Mexico City Metro overpass collapse

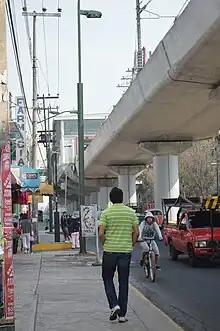
Photograph of a concrete bridge spanning an avenue.

Three days before DNV released its report, journalists from "The New York Times" (NYT) published an investigation attributing the collapse to a series of errors originating in its planning. The report indicated that the line was built hastily as Ebrard's administration was nearing its end, and steel studs connecting the steel to the concrete slab failed due to welds and failure to remove ceramic rings. It also noted that the city approved substandard work and that audits after the 2017 earthquake revealed errors in the original construction, including missing steel components and improperly poured concrete. Sheinbaum criticized the NYT article, asserting that the newspaper has sought to confront the Fourth Transformation—the president's political platform. Ebrard stated that the collapse resulted from a lack of maintenance rather than structural faults.